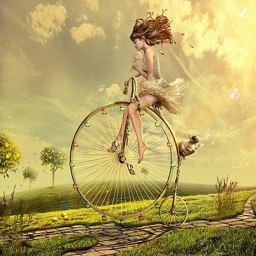
digital art selected for the #